Via Aemilia

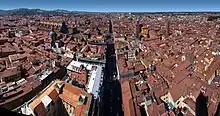
The Via Aemilia crossing Bologna

The Romans subjugated the Gauls of the Pianura Padana in a series of hard-fought campaigns in the late 3rd century BC. By 220 BC, the Via Flaminia was completed, providing the Romans with ready access to the region. However, Roman expansion was delayed for some twenty years by the Second Punic War. During the Carthaginian general Hannibal's invasion of Italy (218 BC–203 BC), Roman military control of the Pianura Padana was temporarily overthrown. Many of the recently defeated tribes (such as the Insubres and the Boii) rebelled and joined forces with Hannibal in the hope of regaining their independence.